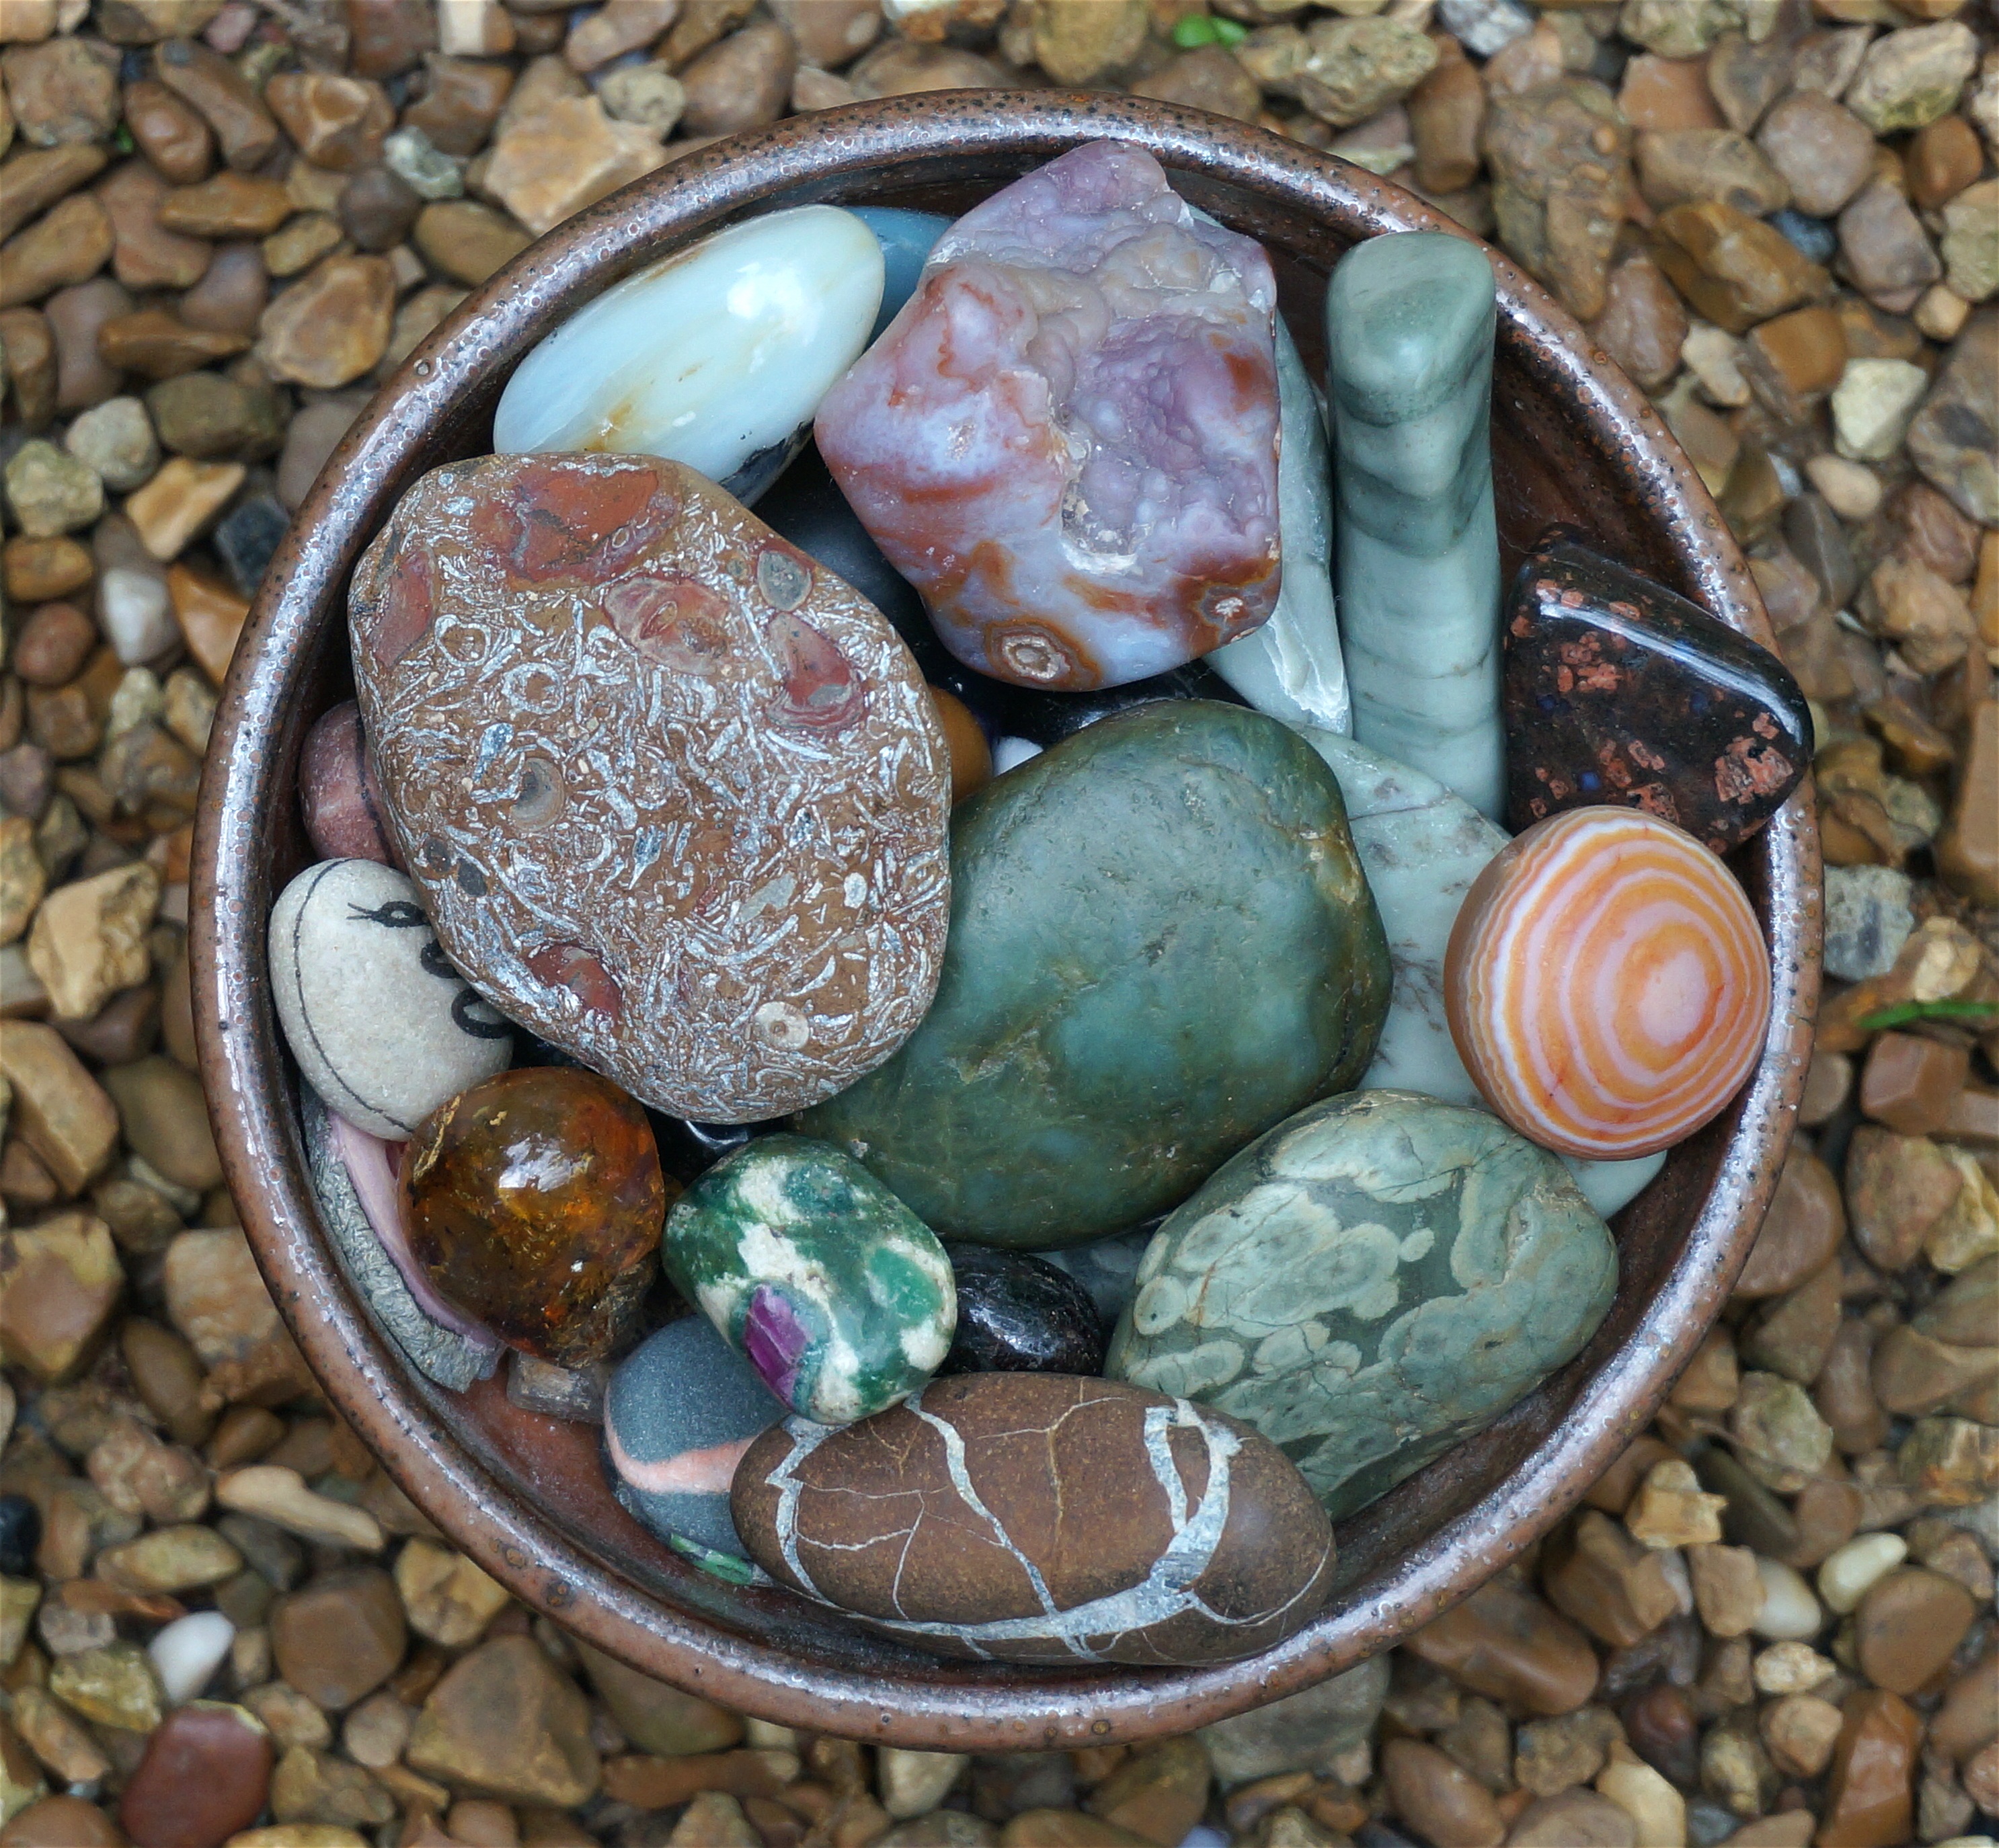
nature, rock, glass, bowl, pebble, craft, material, jewellery, stones, jade, gemstone, handmade bowl, tumbled stones, stoneware, fashion accessory